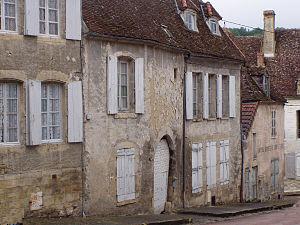
Varzy est une commune française située dans le département de la Nièvre, en région Bourgogne-Franche-Comté.